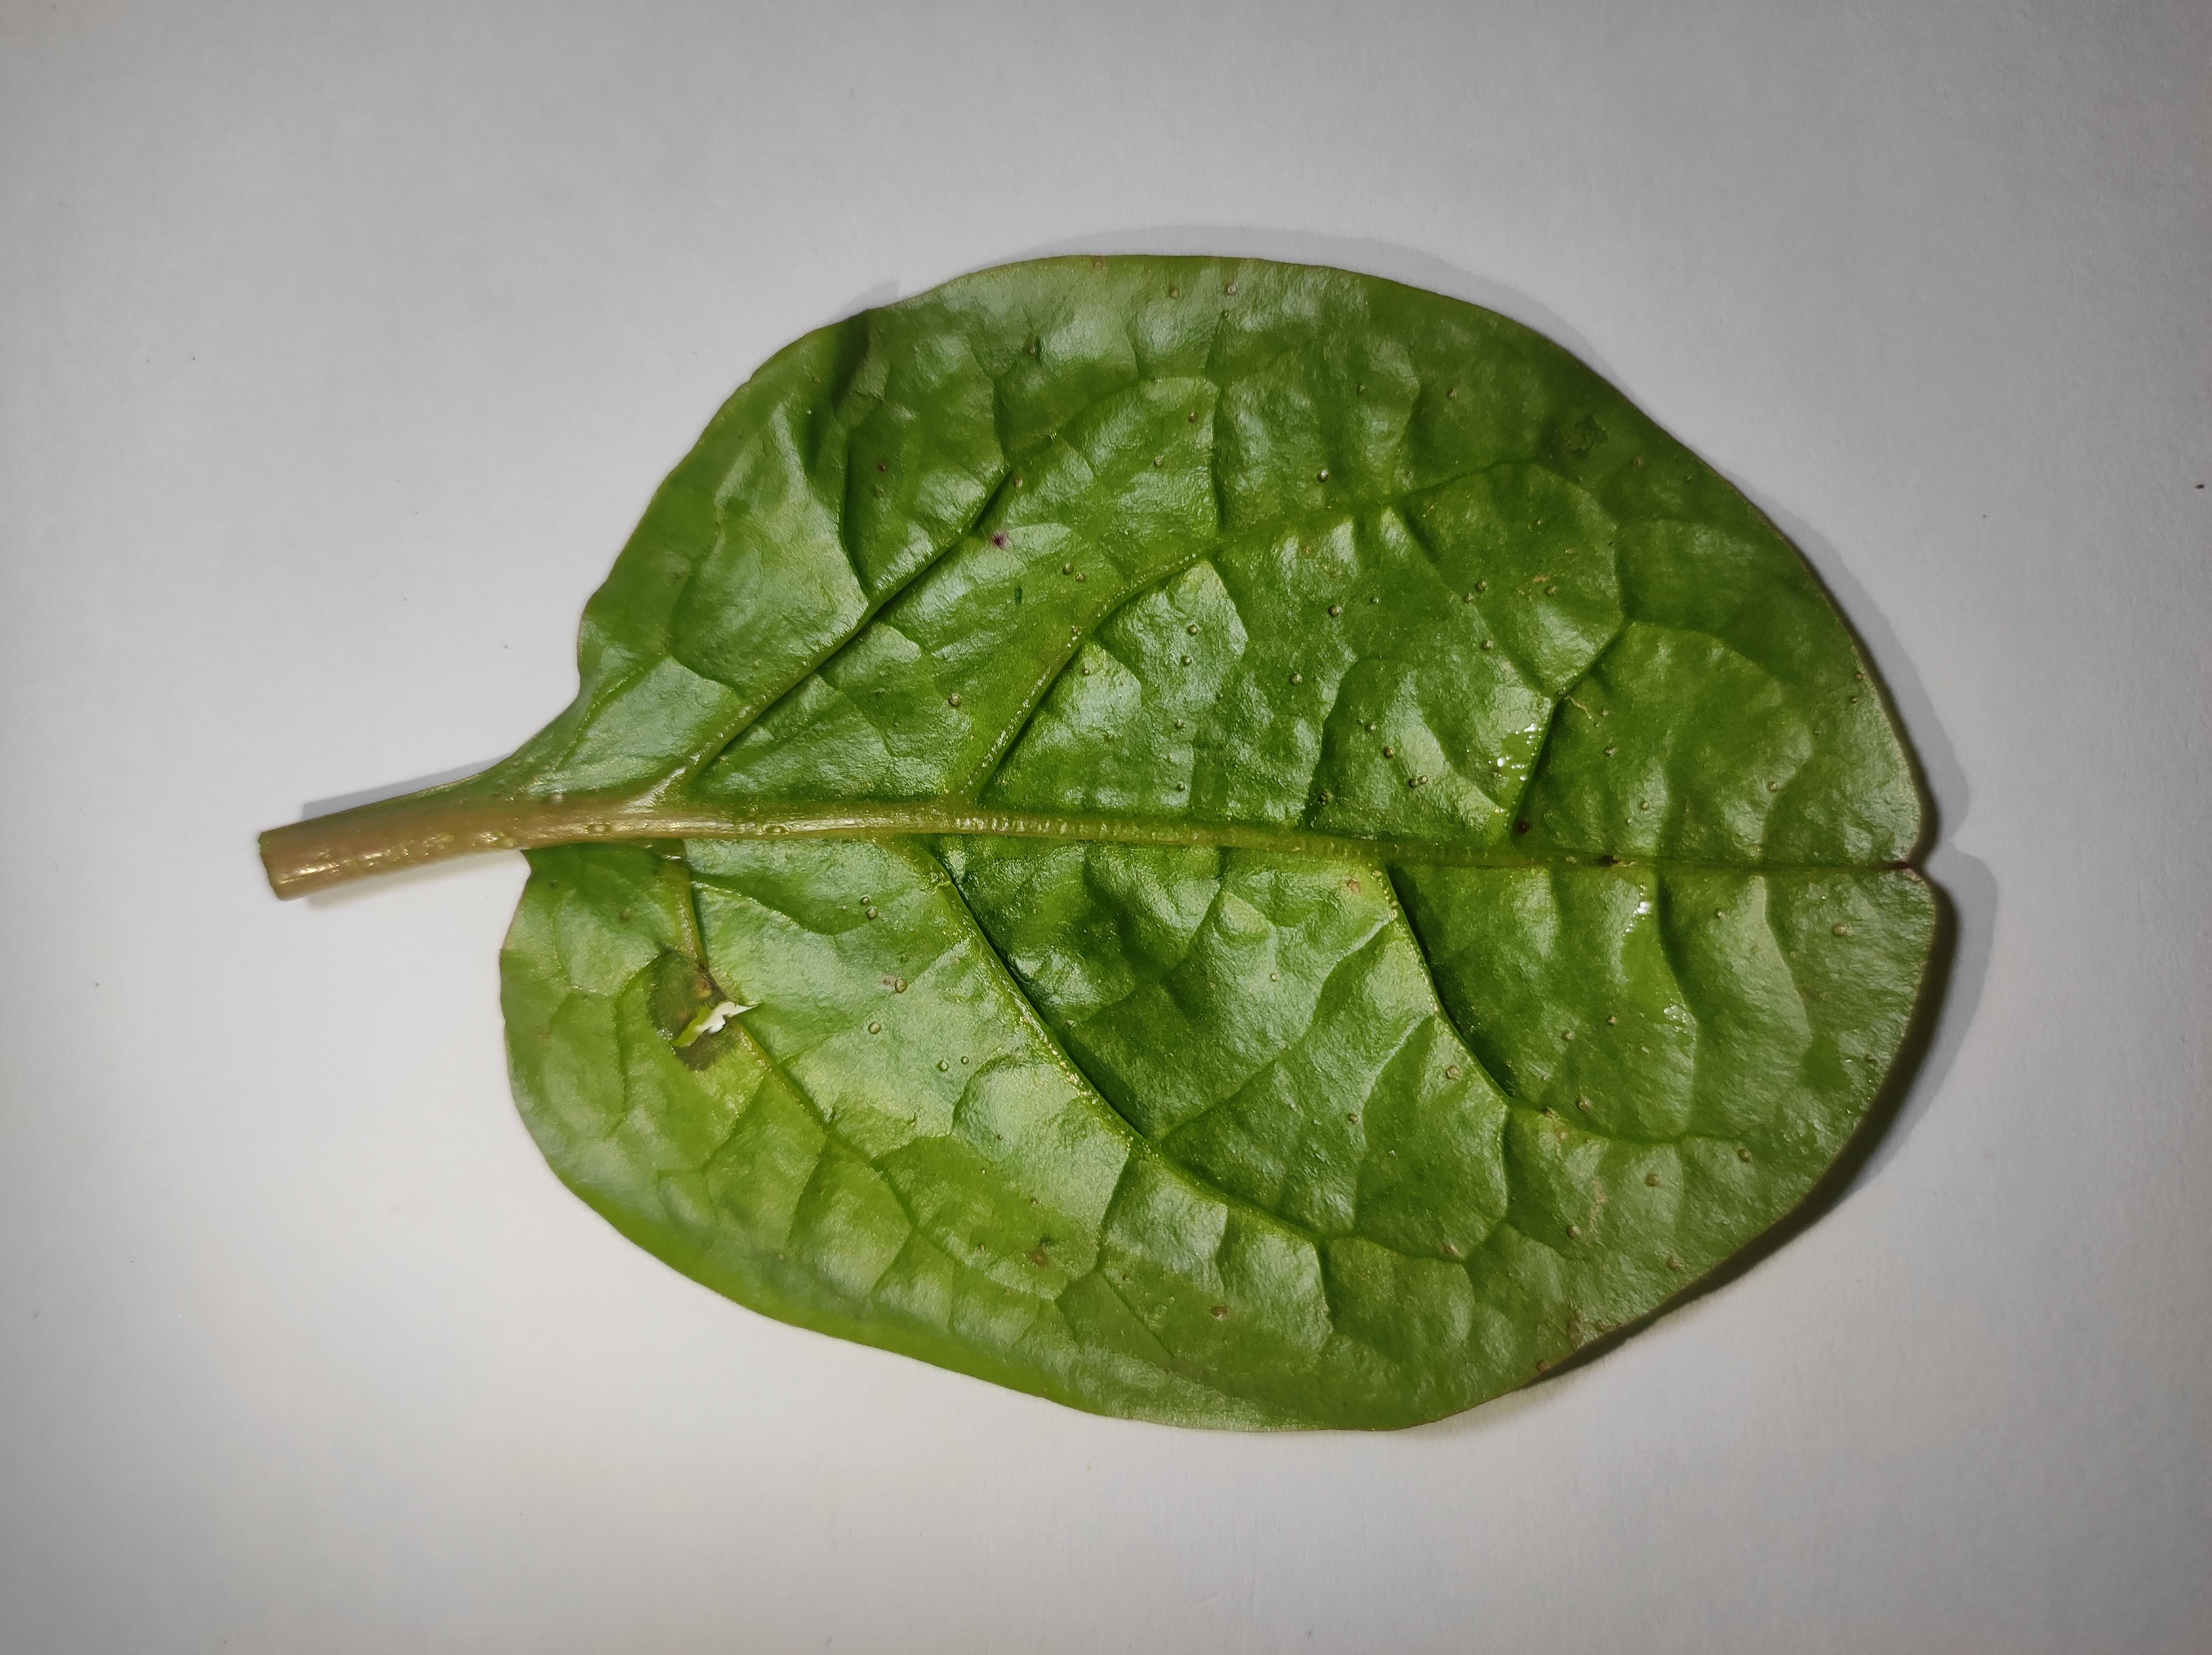
Label: healthy